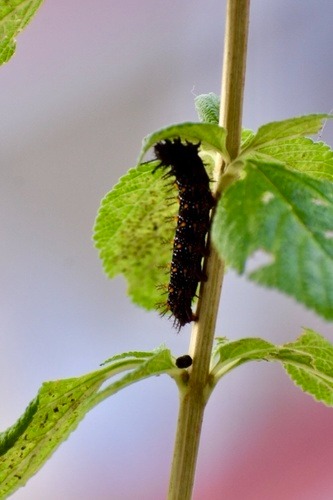
Scientific name: Anartia jatrophae
Common name: White peacock
Family: Nymphalidae
Order: Lepidoptera
Pollinator type: Primary pollinator
Habitat: Gardens, parks, and open areas
Geographic range: Southern United States to Argentina
Conservation status: Least Concern